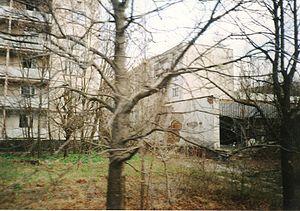
La zone d'exclusion de Tchernobyl, officiellement la Zone d'aliénation de la centrale nucléaire de Tchernobyl est une zone d'exclusion autour de la centrale nucléaire de Tchernobyl mise en place par l'Armée soviétique peu de temps après la catastrophe de 1986 afin d'évacuer le personnel de Prypiat et des villages environnants et empêcher son accès au public. En 1991, à la suite de la dislocation de l'Union soviétique qui conduit à l'indépendance de l'Ukraine, son administration est confiée au ministère des Situations d'urgences d'Ukraine.
Prypiat ou Pripiat est une ville fondée en 1970, en République socialiste soviétique d'Ukraine. Elle se trouve à 3 km de la centrale nucléaire de Tchernobyl et à une dizaine de kilomètres au nord de Tchernobyl. Elle est donc située dans la zone d'exclusion de 30 km mise en place autour de la centrale après la catastrophe nucléaire de 1986. Tout en conservant le statut de ville, elle est désormais une ville fantôme, inhabitée, tout comme les villages proches de Novochepelytchi, Kotcharivka et Kopatchi, situés à 7 km de Prypiat. Prypiat est de nos jours supervisée par le State Emergency Service of Ukraine.
La catastrophe nucléaire de Tchernobyl [ t͡ʃɛʁnɔbil] est un accident nucléaire majeur survenu le 26 avril 1986 dans la centrale nucléaire V.I. Lénine, située à l'époque en république socialiste soviétique d'Ukraine, en URSS. Il s'agit de la plus grave catastrophe nucléaire du XXᵉ siècle, classée au niveau 7 de l'échelle internationale des événements nucléaires, surpassant, d'après l'Institut de radioprotection et de sûreté nucléaire, par ses impacts environnementaux immédiats l’accident nucléaire de Fukushima de 2011, classé au même niveau. L’IRSN mentionne pour ces accidents des effets sanitaires potentiels, une contamination durable de territoires et d’importantes conséquences économiques et sociales.